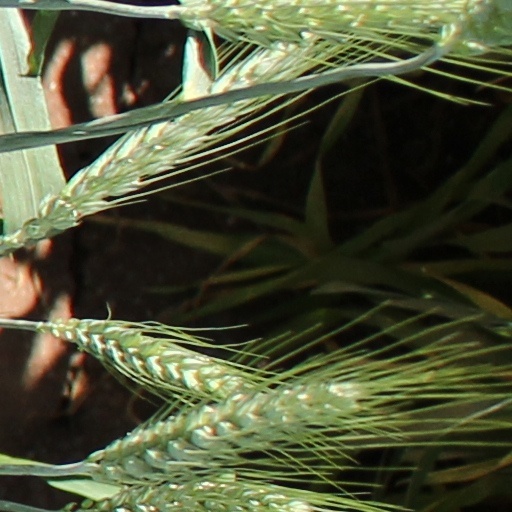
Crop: wheat